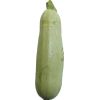
Label: Zucchini 1